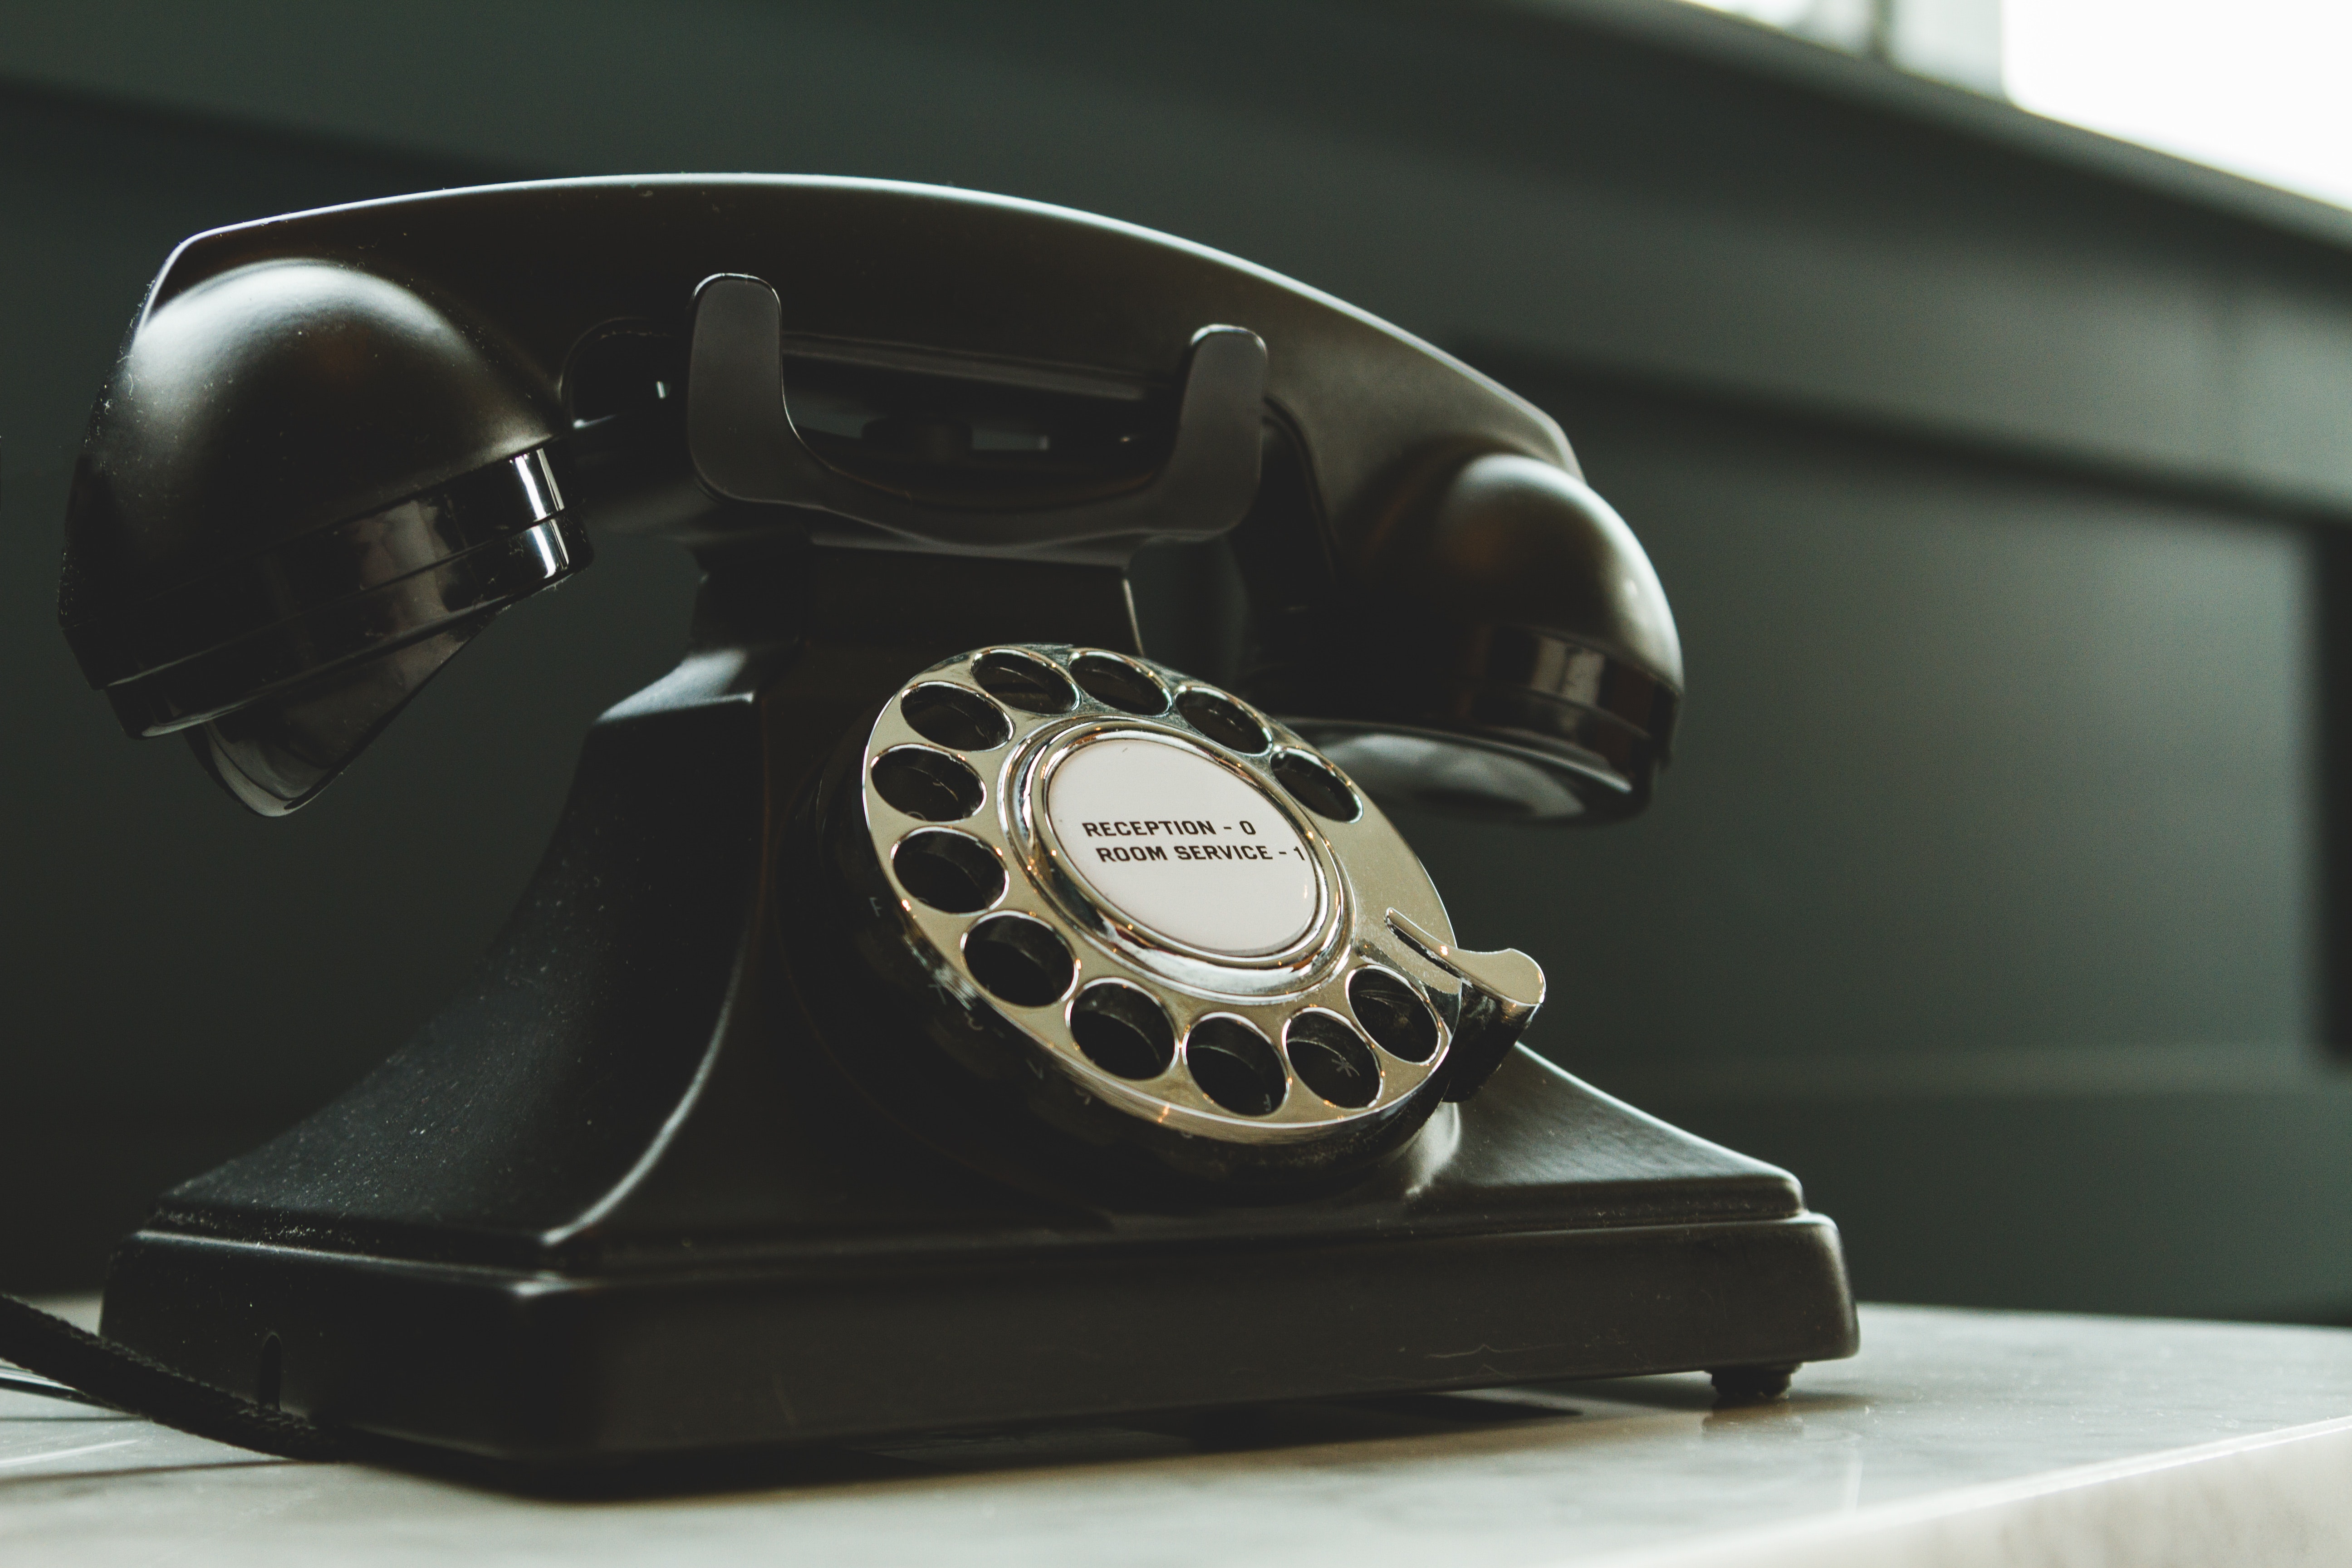
telephone, corded phone, telephony, technology, electronic device, gadget